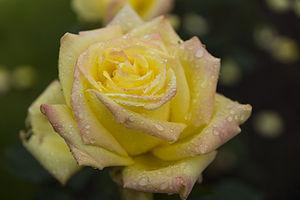
La maison Dickson Nurseries est une pépinière de roses familiale à l'origine de nombreux cultivars de rosier. Elle se trouve en Irlande du Nord à Newtownards.